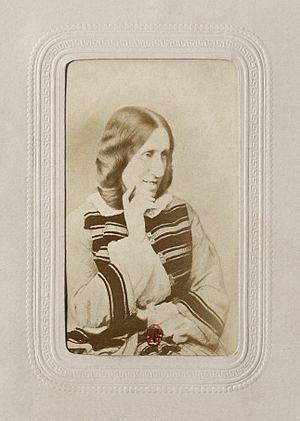
Portrait photographique sur papier albuminé de George Eliot (Mary Anne Evans, 1819-1880), romancière britannique.